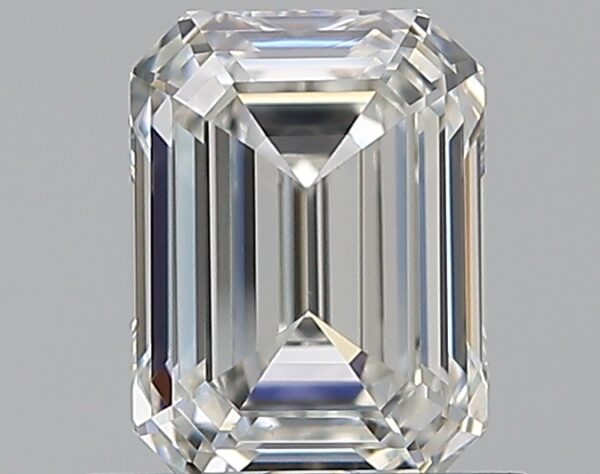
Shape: emerald
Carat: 0.9
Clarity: VVS1
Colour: G
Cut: EX
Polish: EX
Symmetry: EX
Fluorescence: M
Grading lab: GIA
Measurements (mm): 6.33 x 4.67 x 2.96